Miley Cyrus

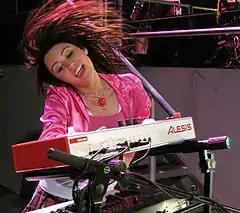
Cyrus performing on her Best of Both Worlds Tour in 2007

Cyrus auditioned for the Disney Channel television series "Hannah Montana" when she was thirteen years old. She auditioned for the role of the title character's best friend, but was called to audition for the lead role instead seeing her comical performance. Despite being denied the part at first because she was "too small and too young" for the role, she was later cast as the lead because of her singing and goofy acting abilities. The series premiered in March 2006 to the largest audience for a Disney Channel program and quickly ranked among the highest-rated series on basic cable. The success of the series led to Cyrus' being labeled a "teen idol". She toured with the Cheetah Girls as Hannah Montana in September 2006 and performed songs from the show's first season. Walt Disney Records released a soundtrack credited to Cyrus's character in October of that year. The record was both a critical and commercial success, topping the "Billboard" 200 chart in the United States; it went on to sell over threemillion copies worldwide. With the release of the soundtrack, Cyrus became the first act within the Walt Disney Company to have deals in television, film, consumer products, and music.